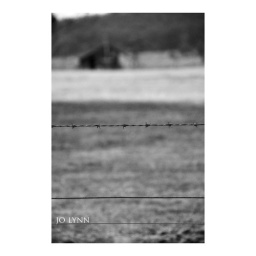
One of the many farm houses on the yellow hill slops in Central Highland region of Tasmania.